Palacio Contador Gastón Guelfi

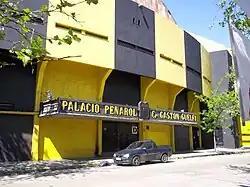
Exterior of the arena, as seen in 2011

The Palacio Peñarol Contador Gastón Guelfi, commonly known as Palacio Peñarol, is an indoor sporting arena that is located in Montevideo, Uruguay. With a seating capacity for basketball games is 4,700 spectators, it is mainly used to host basketball games.